Khama III

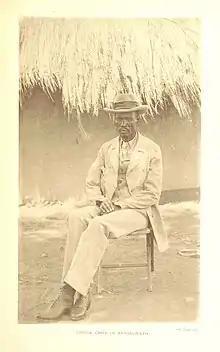
Khama taken from page 305 of 'Reality versus Romance in South Central Africa

Khama is probably best remembered for having made three crucial decisions during his tenure as King. First, although he abolished the bogwera ceremony itself, Khama retained the mephato regiments as a source of free labor for a variety of economic and religious purposes. The scope of a mephato's work responsibilities would later expand considerably under the rule of Khama's son Tshekedi into the building of primary schools, grain silos, water reticulation systems, and even a college named Moeng located on the outskirts of Serowe, which under Khama's reign had become the Bamangwato capital. In concert with the mephato, Khama introduced a host of European technological improvements in Bamangwato territory, including the mogoma, or oxen-drawn moldboard plow (in place of the hand hoe) and wagons for transport (in place of sledges).